Park51

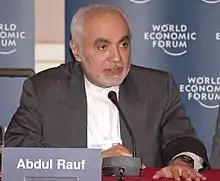
Imam Feisal Abdul Rauf

The investors in the transaction were the Cordoba Initiative, a tax-exempt foundation with assets of $20,000, and the American Society for Muslim Advancement (ASMA), also a non-profit organization. At the time, Rauf was founder, CEO, and Executive Director of Cordoba Initiative, and founder and CEO of ASMA, and his wife, Daisy Khan, was the ASMA Executive Director. In the Cordoba Initiative's first five years, from 2004–08, it raised less than $100,000. Both organizations were run out of the same New York office. The two foundations proposed to use the property as the site for a $100 million community center modeled after NYC's Jewish Community Centers and YMCAs. They were working on the project with El-Gamal, their co-developer.